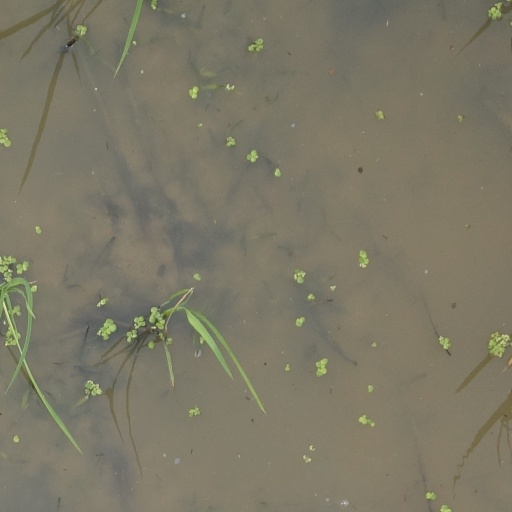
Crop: rice